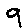
Label: 9